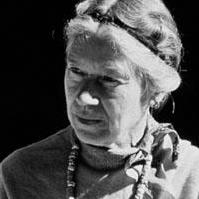
Age: 75